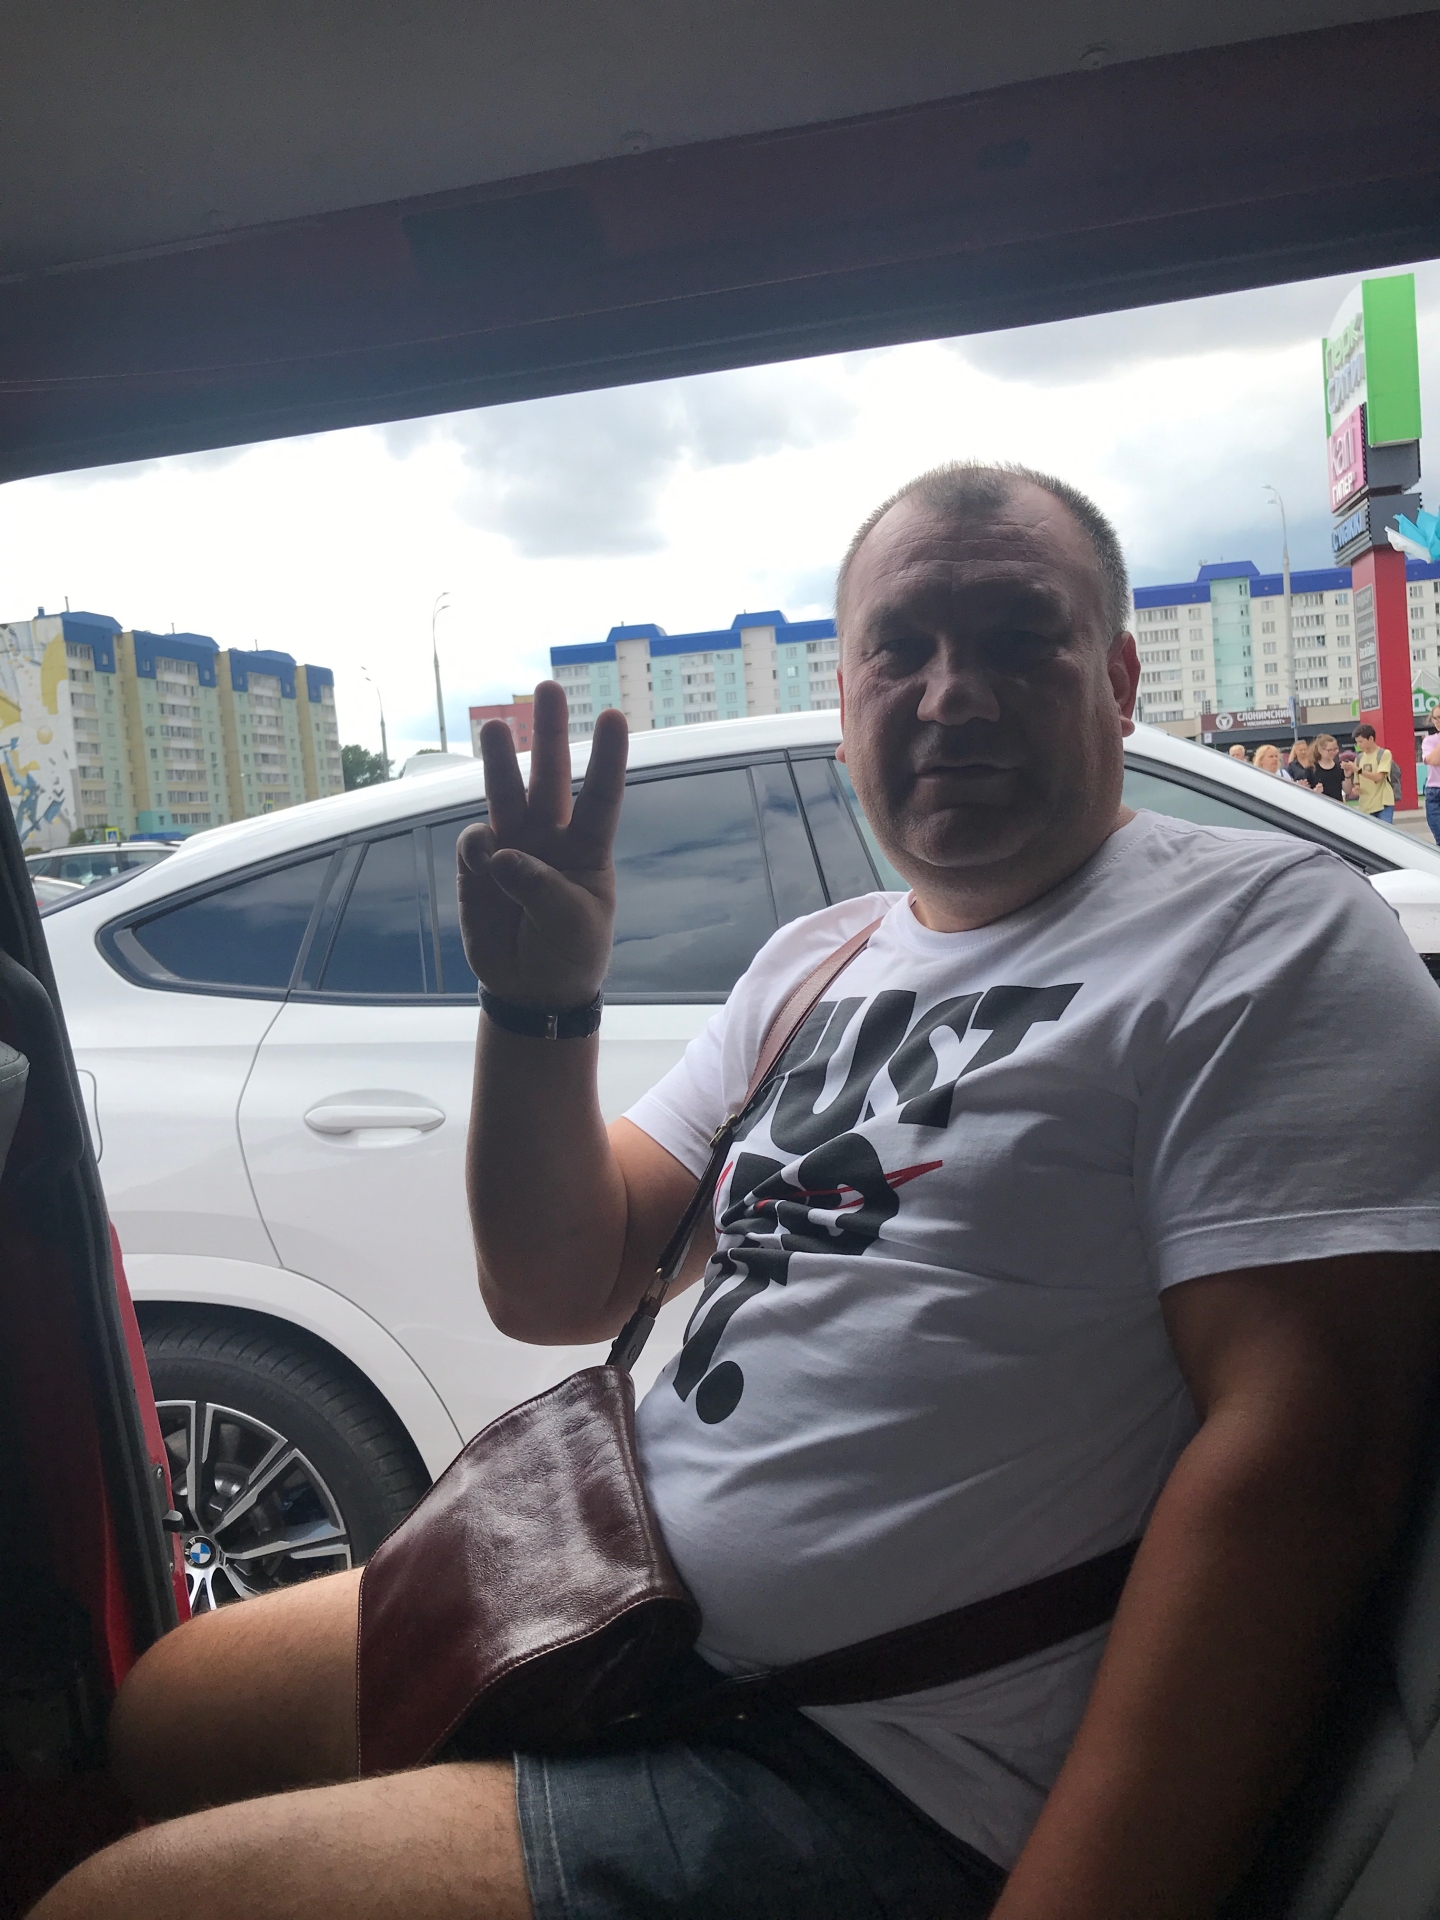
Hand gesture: three